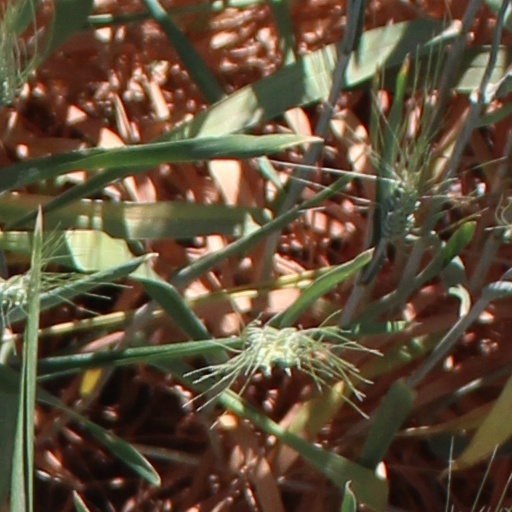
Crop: wheat